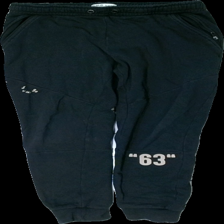
View: front
Type: Trousers
Category: Children
Brand: Not in the list
Brand text on label: Denim day
Colors: Black
Material: 77% cotton, 23% polyester
Cut: Regular
Size: 170
Season: All
Stains: Minor
Price range: <50
Recommended usage: Export
Comment: washed out